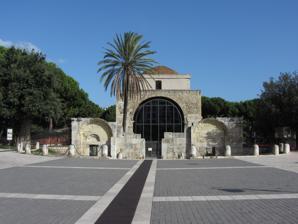
Building: Basilica of San Saturnino
Country: Italy
Year built: 1119
Basilica of San Saturnino. The Basilica of San Saturnino is a Palaeo-Christian church in Cagliari , southern Sardinia , Italy. History The church is mentioned for the first time in the early 6th century. This church had been likely erected near the burial place of St. Saturninus of Cagliari , who, according to the Passio sancti Saturni (a medieval document telling the saint's story),  had been martyred in 304. In 1089  the giudice of Cagliari , Constantine II of Cagliari , donated the complex, including also a monastery, to the Benedictines of the Abbey of St. Victor of Marseille . In the occasion the church was restored in Provençal-Romanesque style . The renewed basilica was consecrated in 1119. Remains of the western arm. In 1324, during the siege of the quarter of Castello (held by the Pisans) by the Aragonese , the monastery was damaged. In 1363 King Peter IV of Aragon gave the site to the Knights of Sant Jordi d'Alfama . In the following centuries the complex decayed. In 1614 the area was excavated in search of the relics of Cagliari's early martyrs, later brought in the city's Cathedral . In 1669 some material from San Saturnino were re-used for the Baroque renovation of the latter  church. In 1714 the church was re-dedicated to Sts. Cosmas and Damian . In 1943 the church was damaged by Allied bombings . After World War II it was restored. In 1978-1996 the church remained closed for restorations. It was reconsecrated in 2004. Description The church is located within a walled area including a Palaeo-Christian necropolis, which is still being excavated. Today only part of the original basilica, which was on the Greek cross plan with a transept and a semi-spherical dome; all the four arms had a nave and two aisles. The current church consists of the dome-covered area (dating to the 5th-6th centuries) and the eastern arm, with a nave and two aisles, which ends with  a semicircular apse . The western façade, partly ruined, is divided into three sectors. The side ones have portals with architraves , surmounted by round lunettes . The current church's entrance is in the area of the former western arm, and features modern additions from the 20th century restoration. The eastern arm is externally decorated with Lombard bands , while the apse has lost the original cover with limestone from Bonaria. The arm has a nave and two aisles, the former with barrel vault , the latter with cross vaults . Wikimedia Commons has media related to San Saturnino (Cagliari) . Sources Coroneo, Roberto (1993). Architettura Romanica dalla metà del Mille al primo '300 . Nuoro: Ilisso. ISBN 88-85098-24-X . External links "Basilica of San Saturnino" . Sardegna Virtual Archaeology . "Basilica di San Saturnino" . SardegnaTurismo . 2015-11-20 . Authority control databases International VIAF National Germany United States 39°12′50″N 9°07′24″E / 39.213889°N 9.123333°E / 39.213889; 9.123333